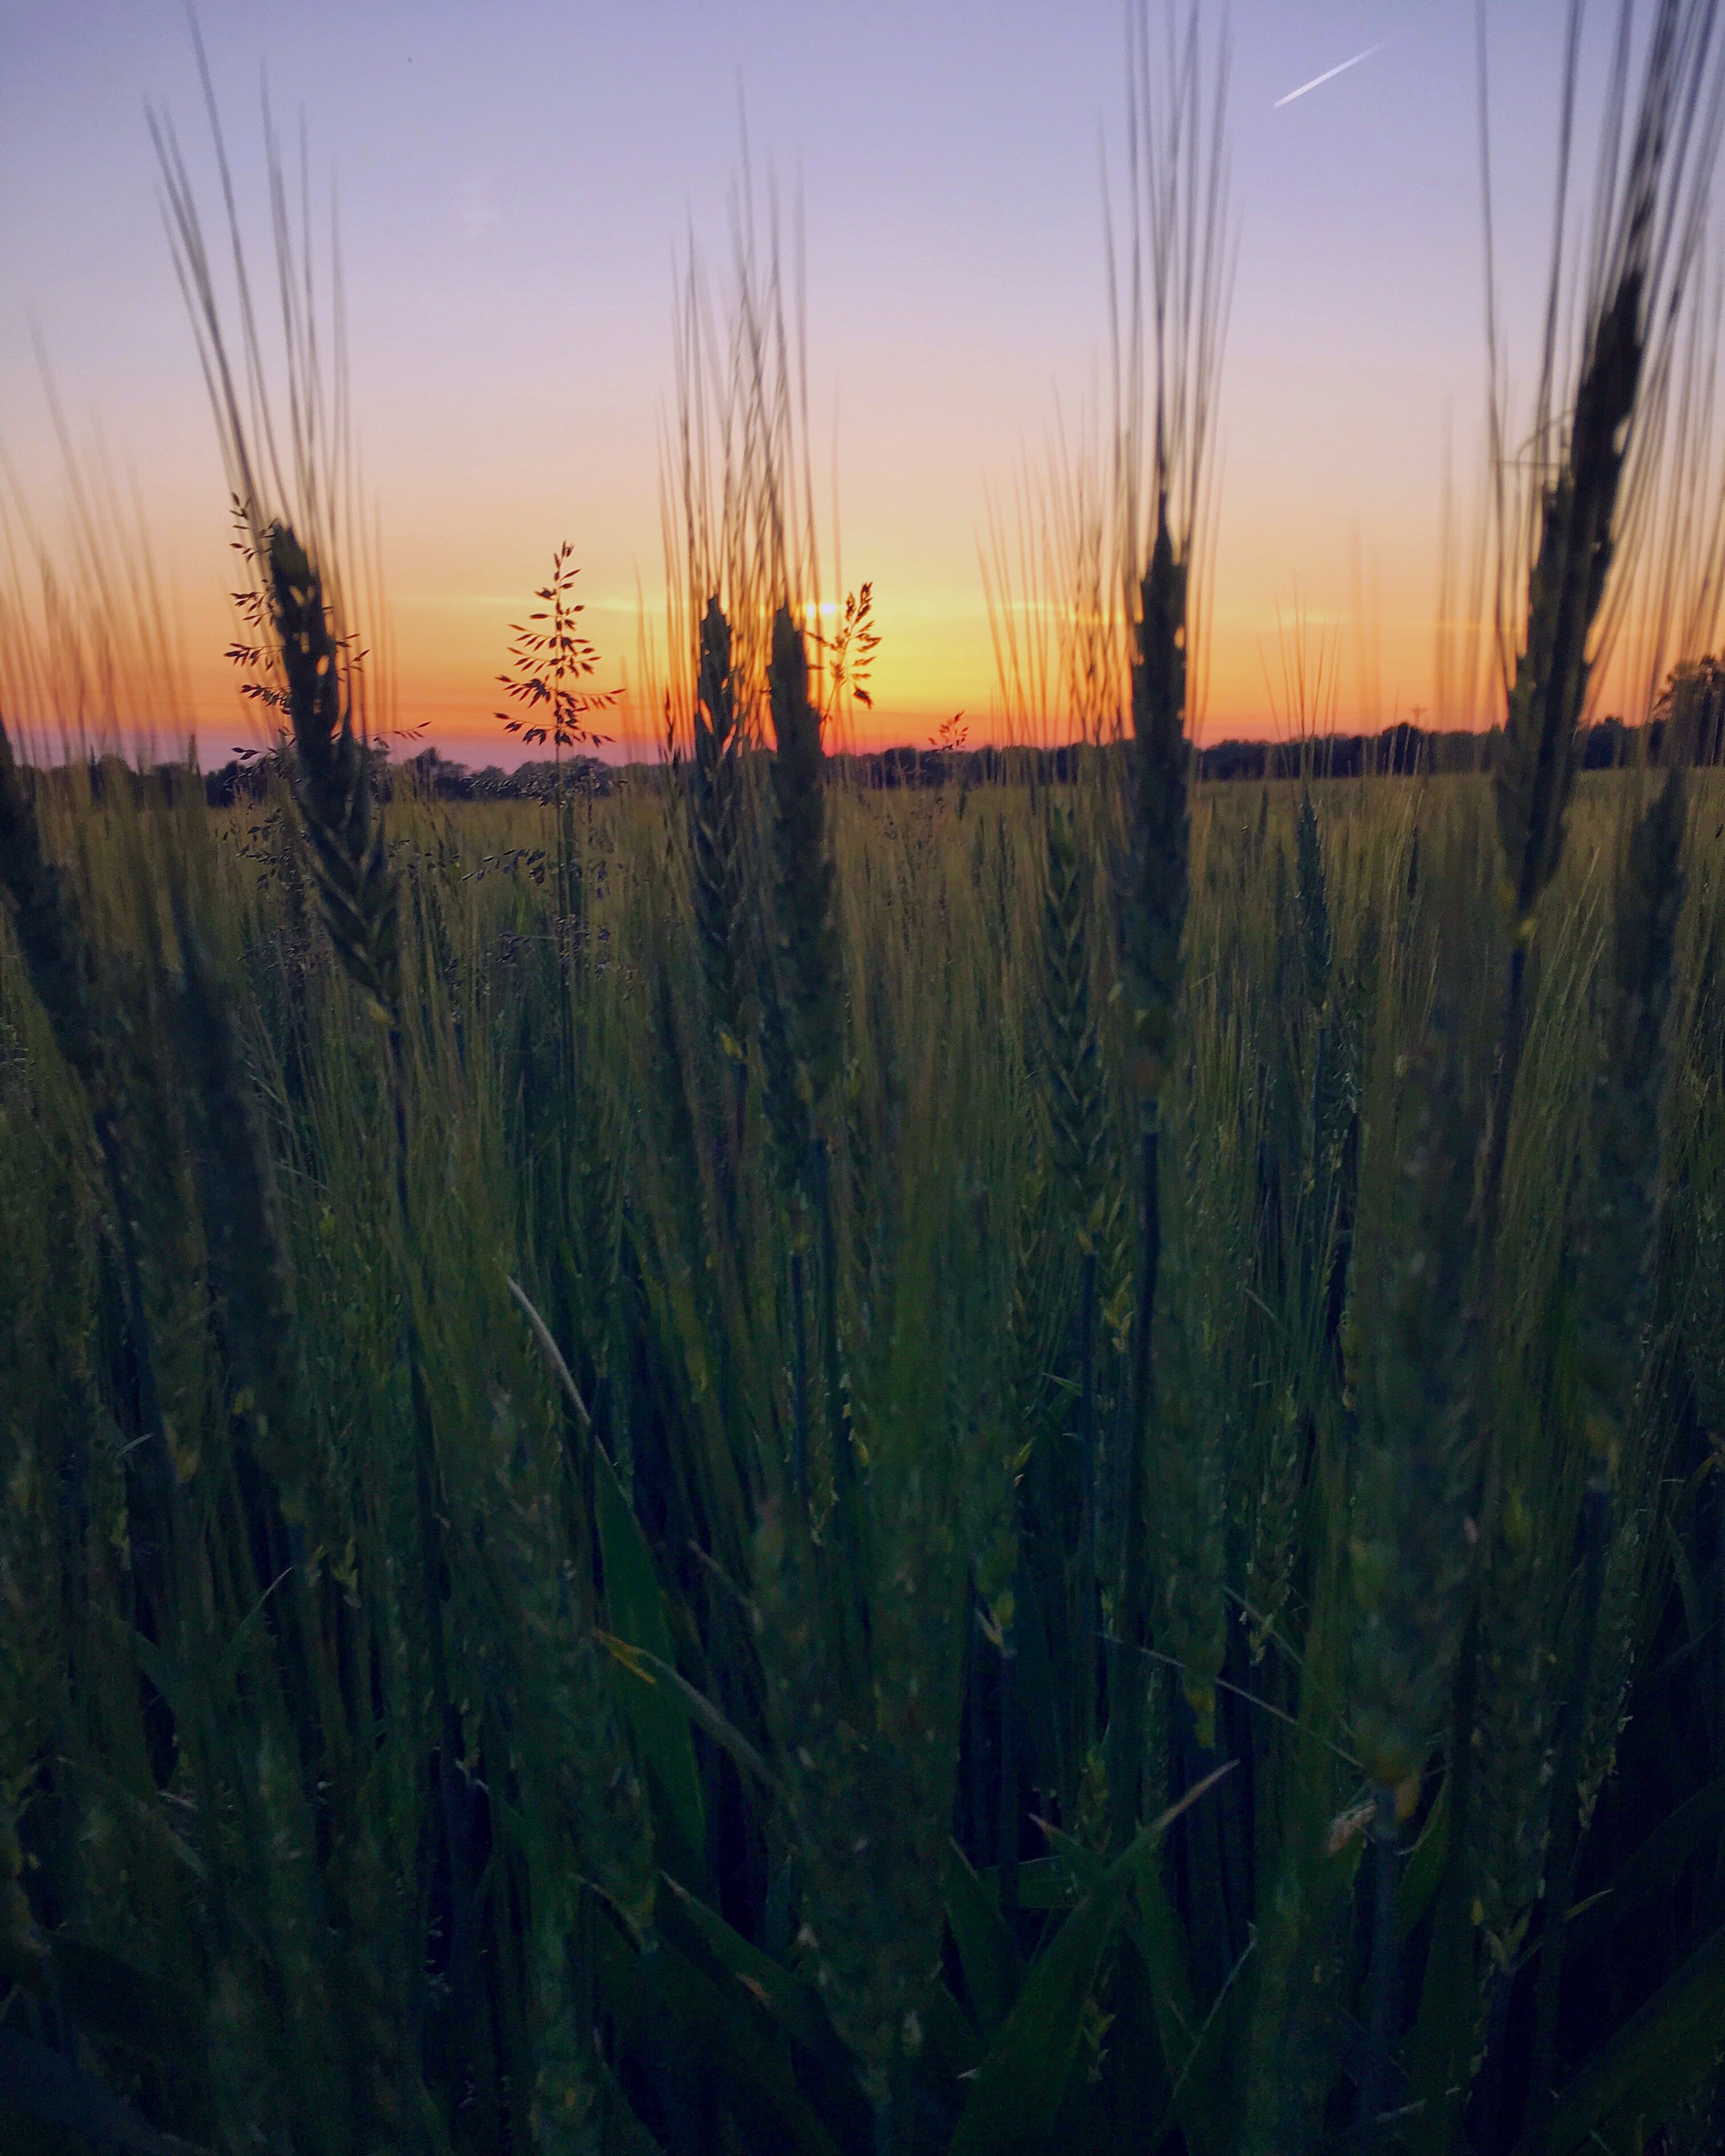
landscape, tree, nature, grass, horizon, marsh, cloud, plant, sky, sunrise, sunset, field, meadow, prairie, sunlight, morning, flower, wind, dawn, dusk, evening, reflection, crop, agriculture, grassland, wetland, habitat, rural area, natural environment, atmospheric phenomenon, grass family